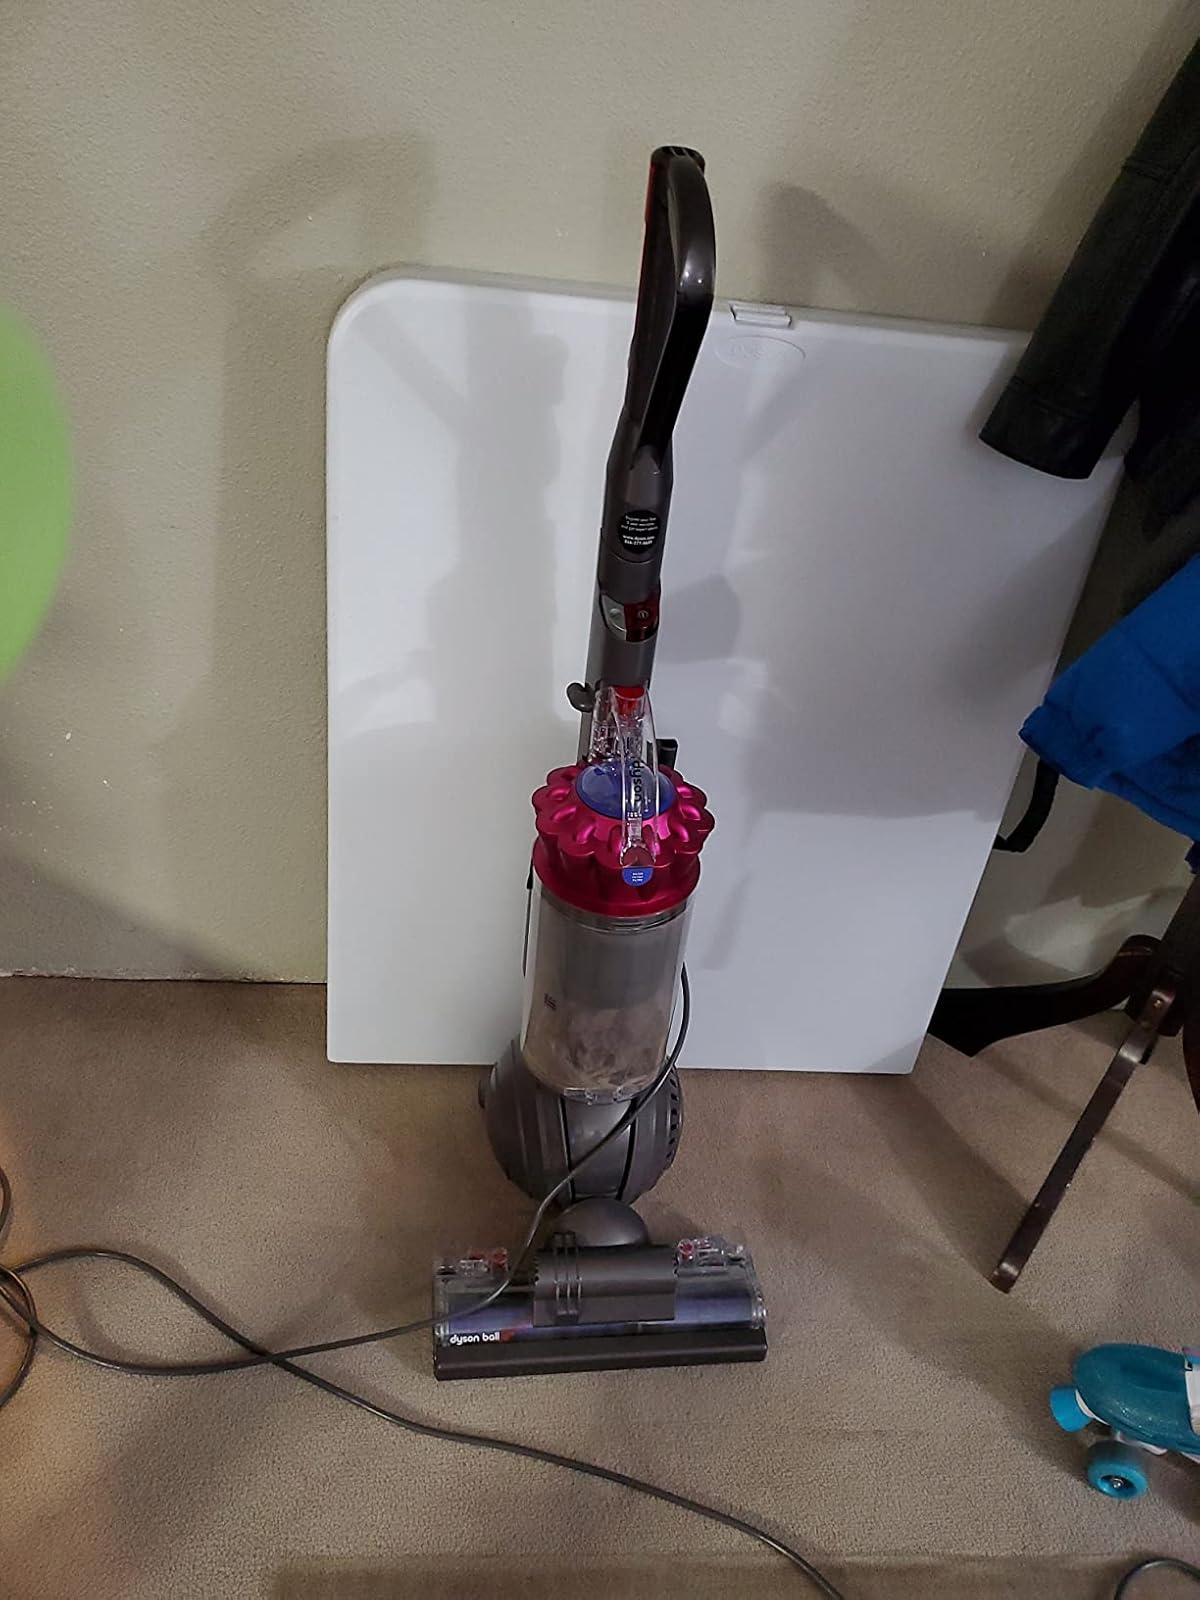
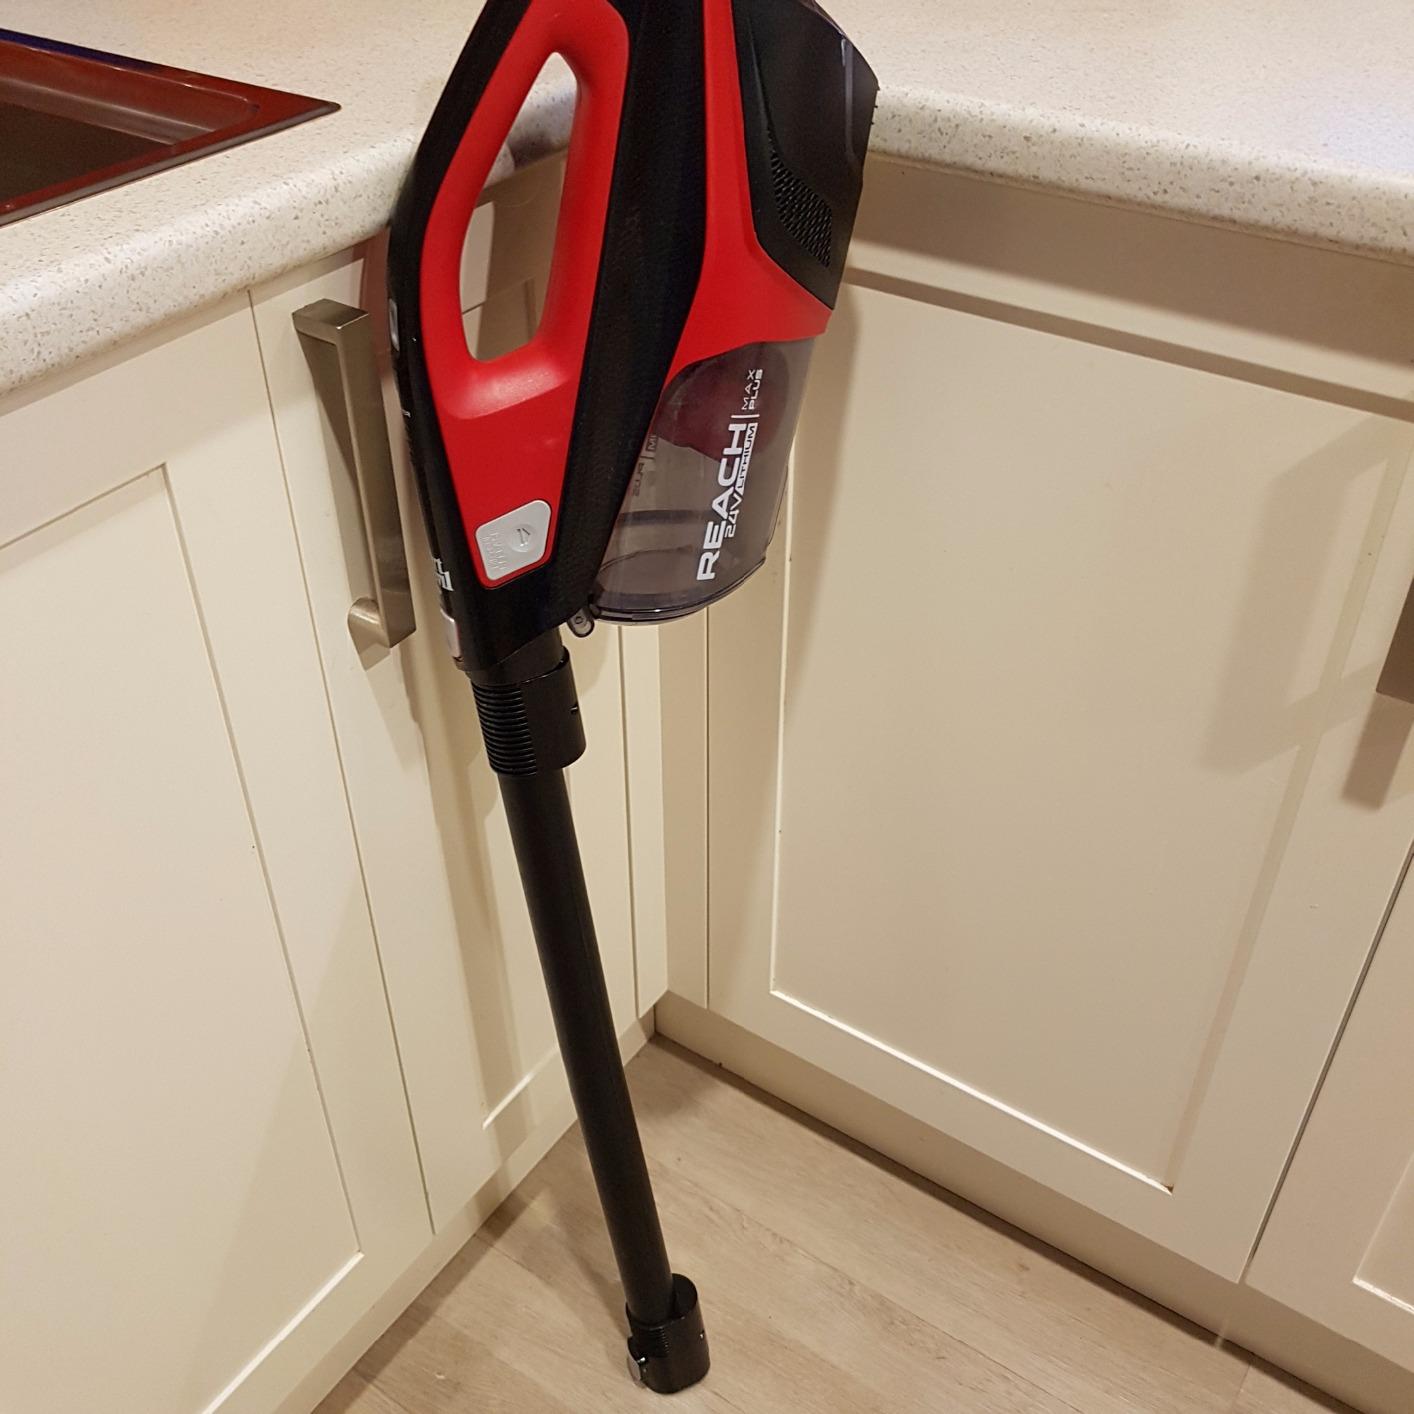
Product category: items_vacuum
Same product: no